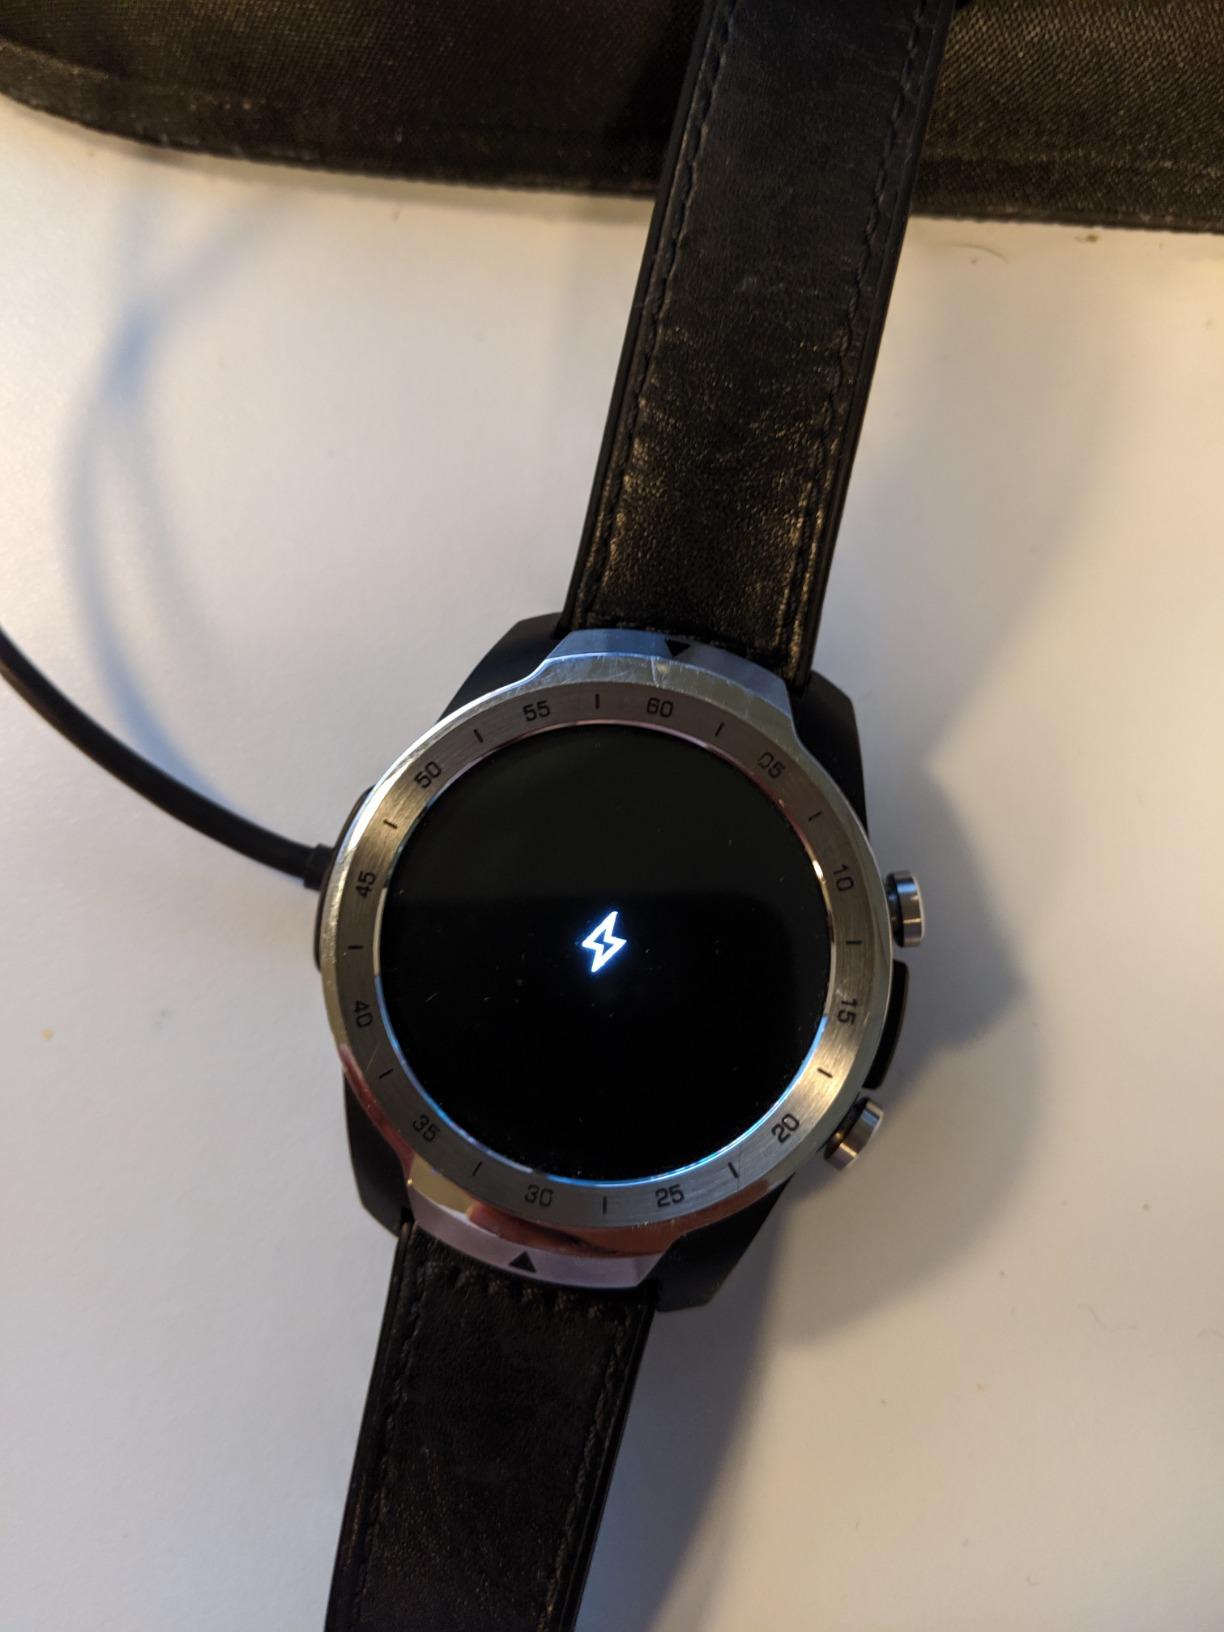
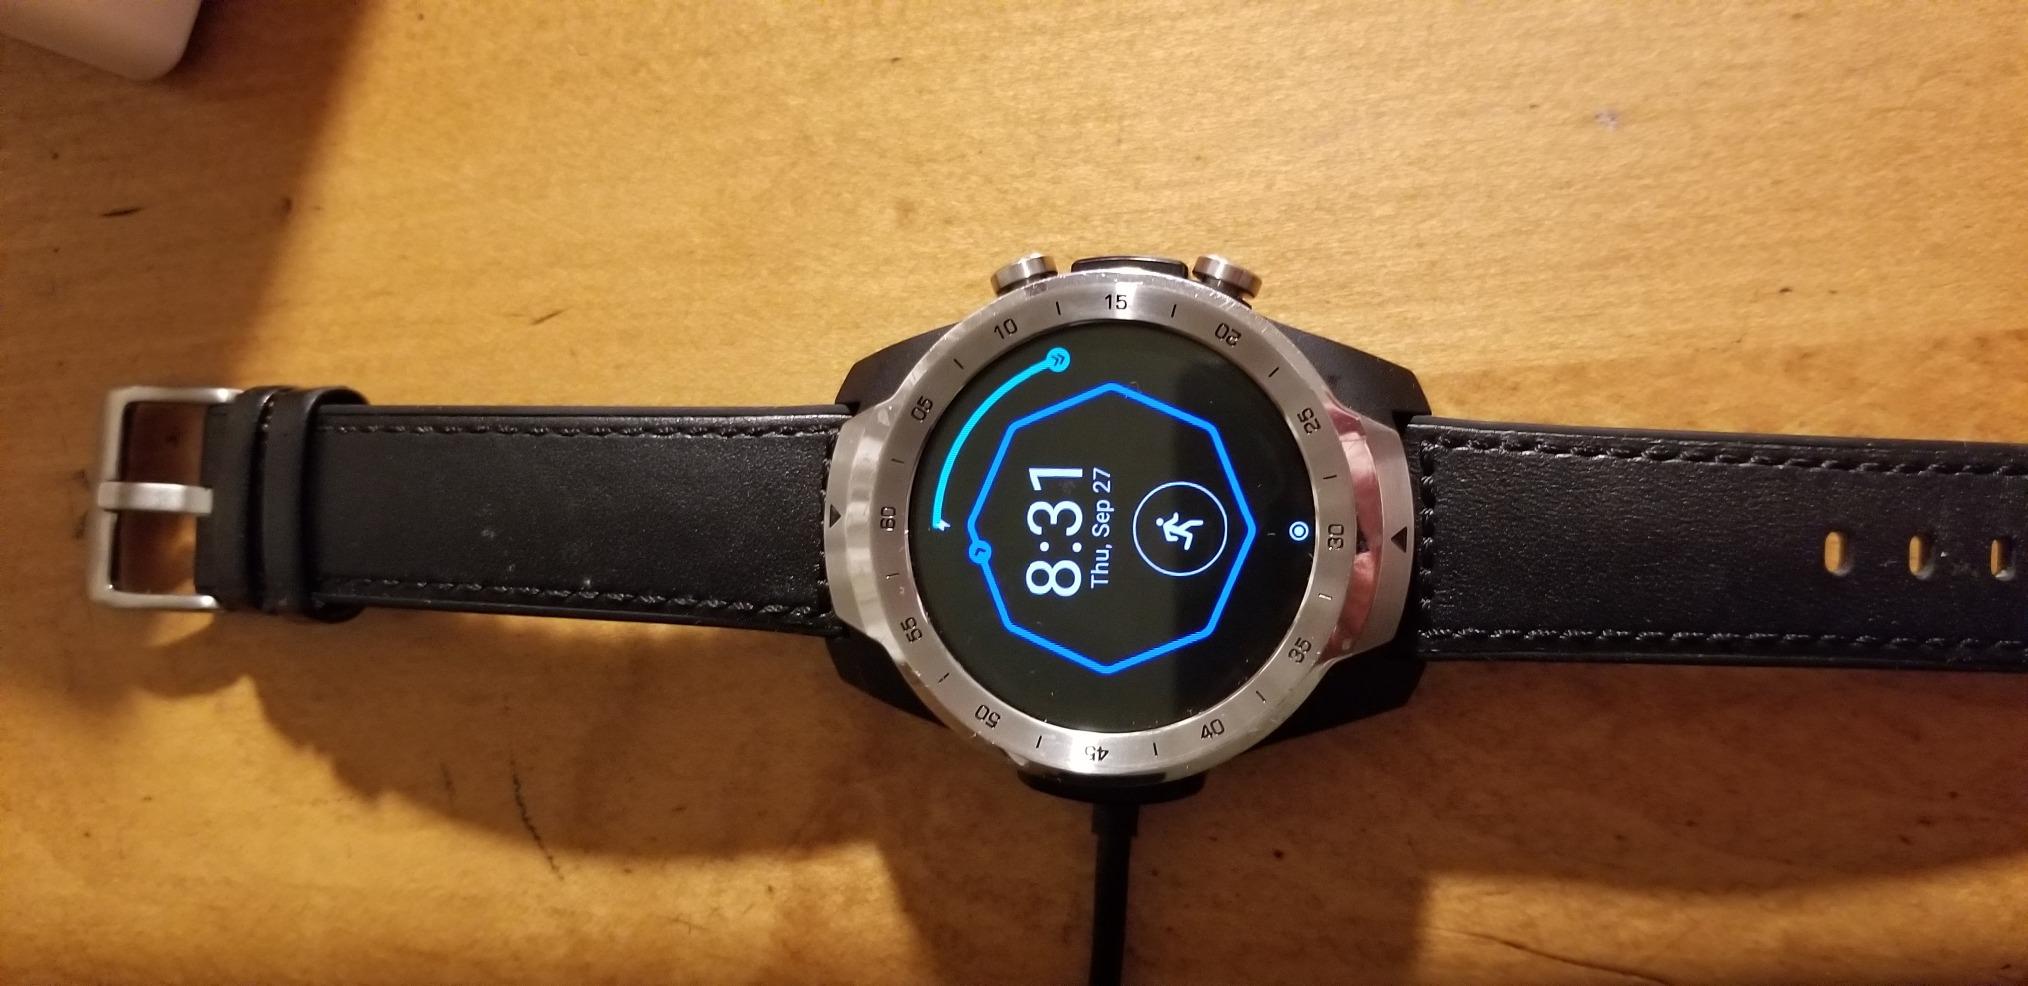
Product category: smartwatch
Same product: yes